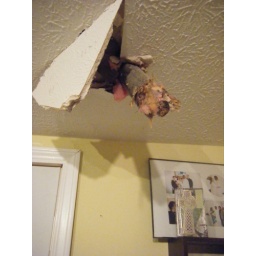
tree limb in roof